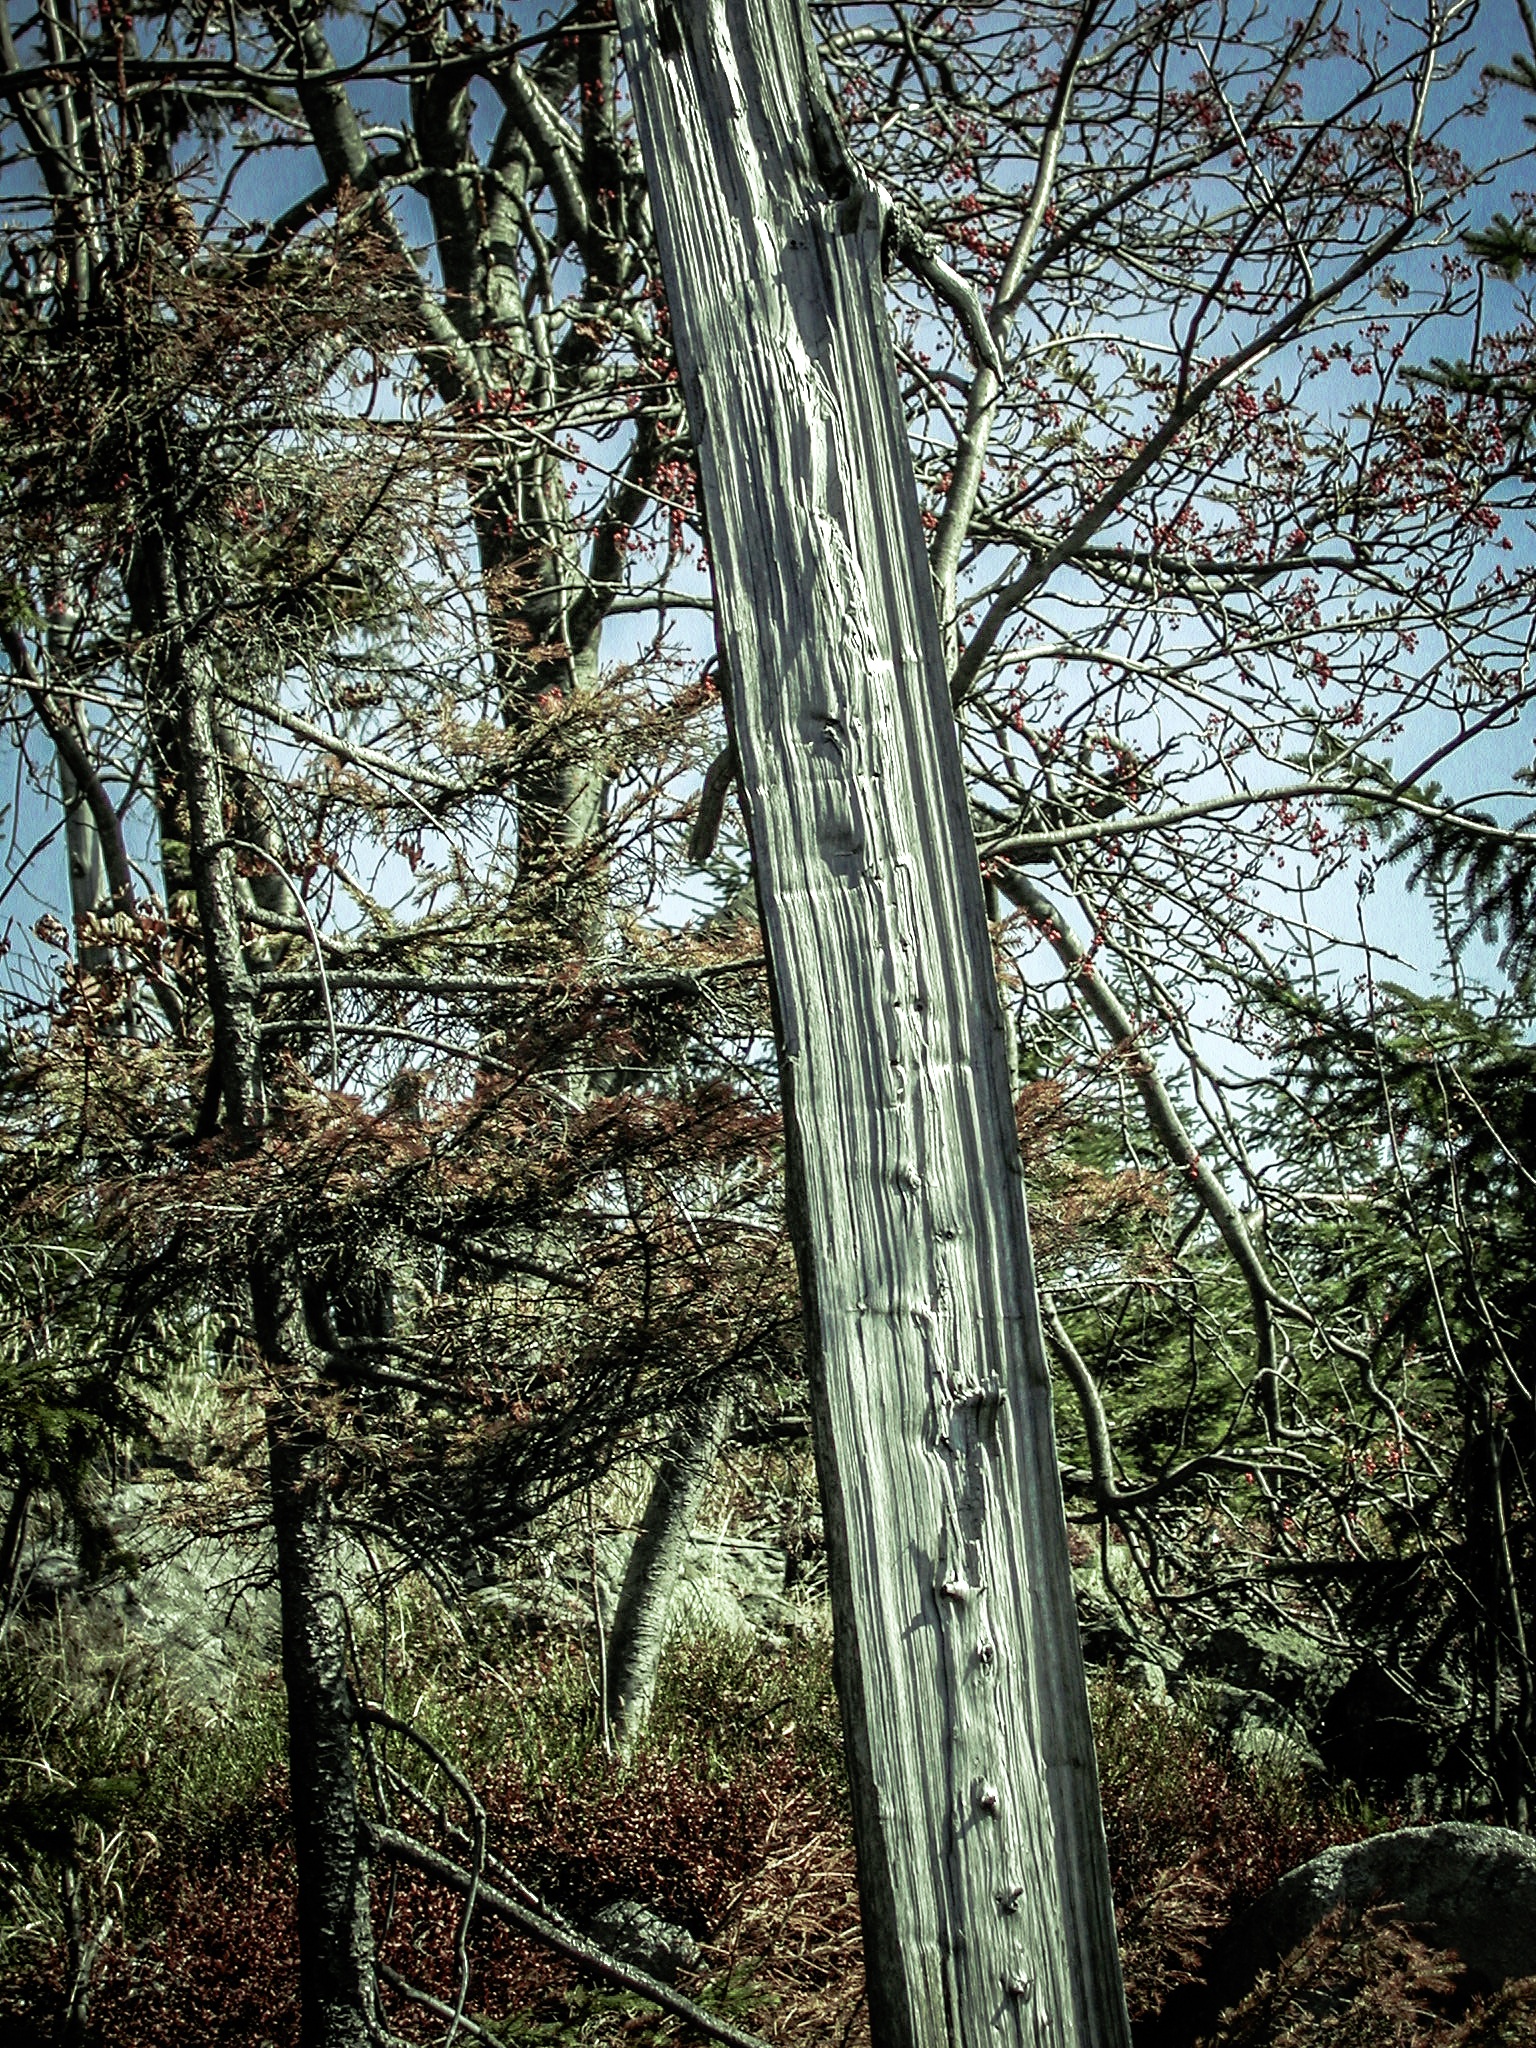
landscape, tree, nature, forest, wilderness, branch, plant, wood, trail, sunlight, leaf, flower, autumn, park, firewood, season, trees, woodland, habitat, mood, forest path, old tree, branch branches, dead plant, lumberjack, deforestation, infestation, woodworks, natural environment, woody plant